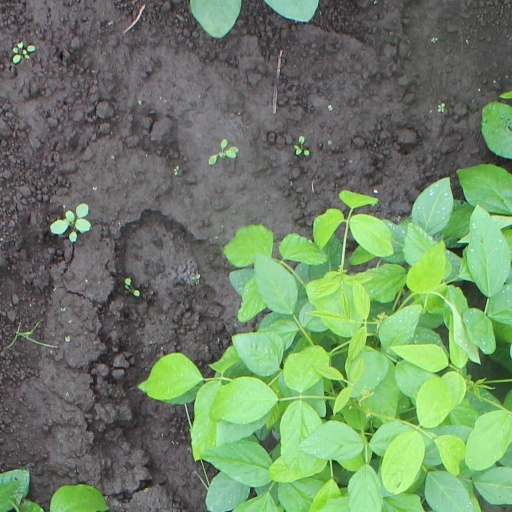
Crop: soybean